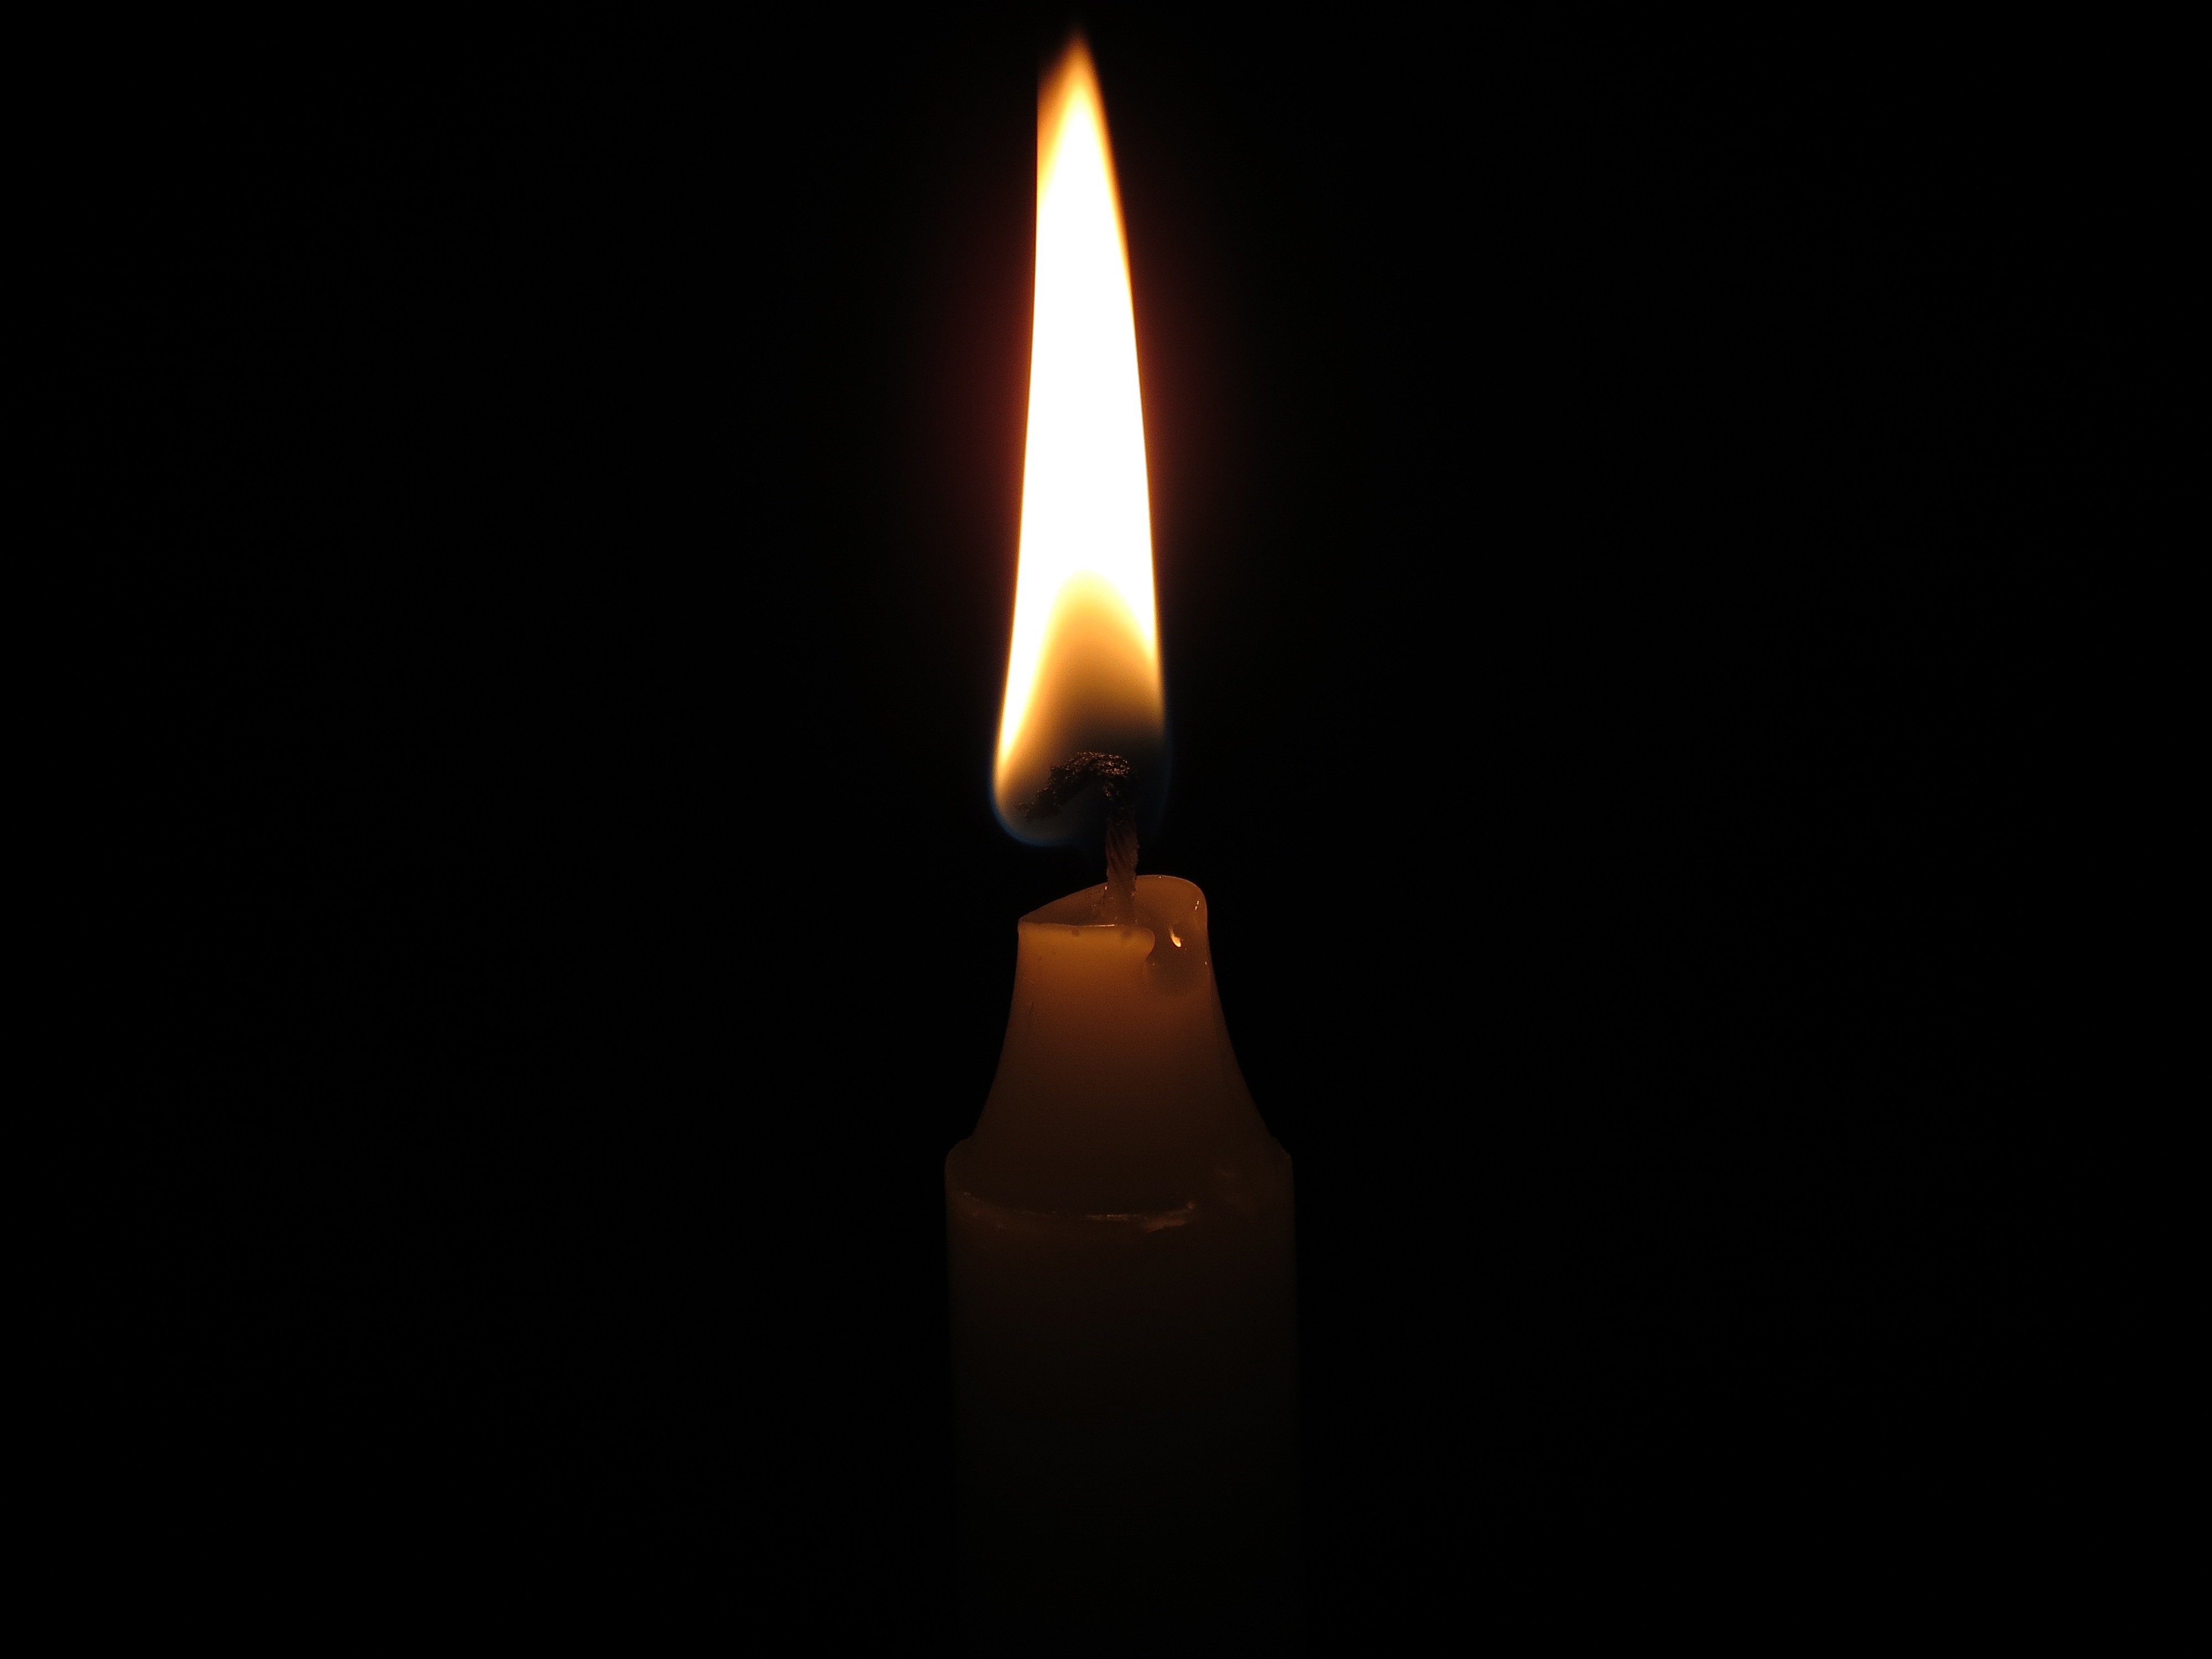
light, night, flame, fire, darkness, candle, lighting, candlelight, second